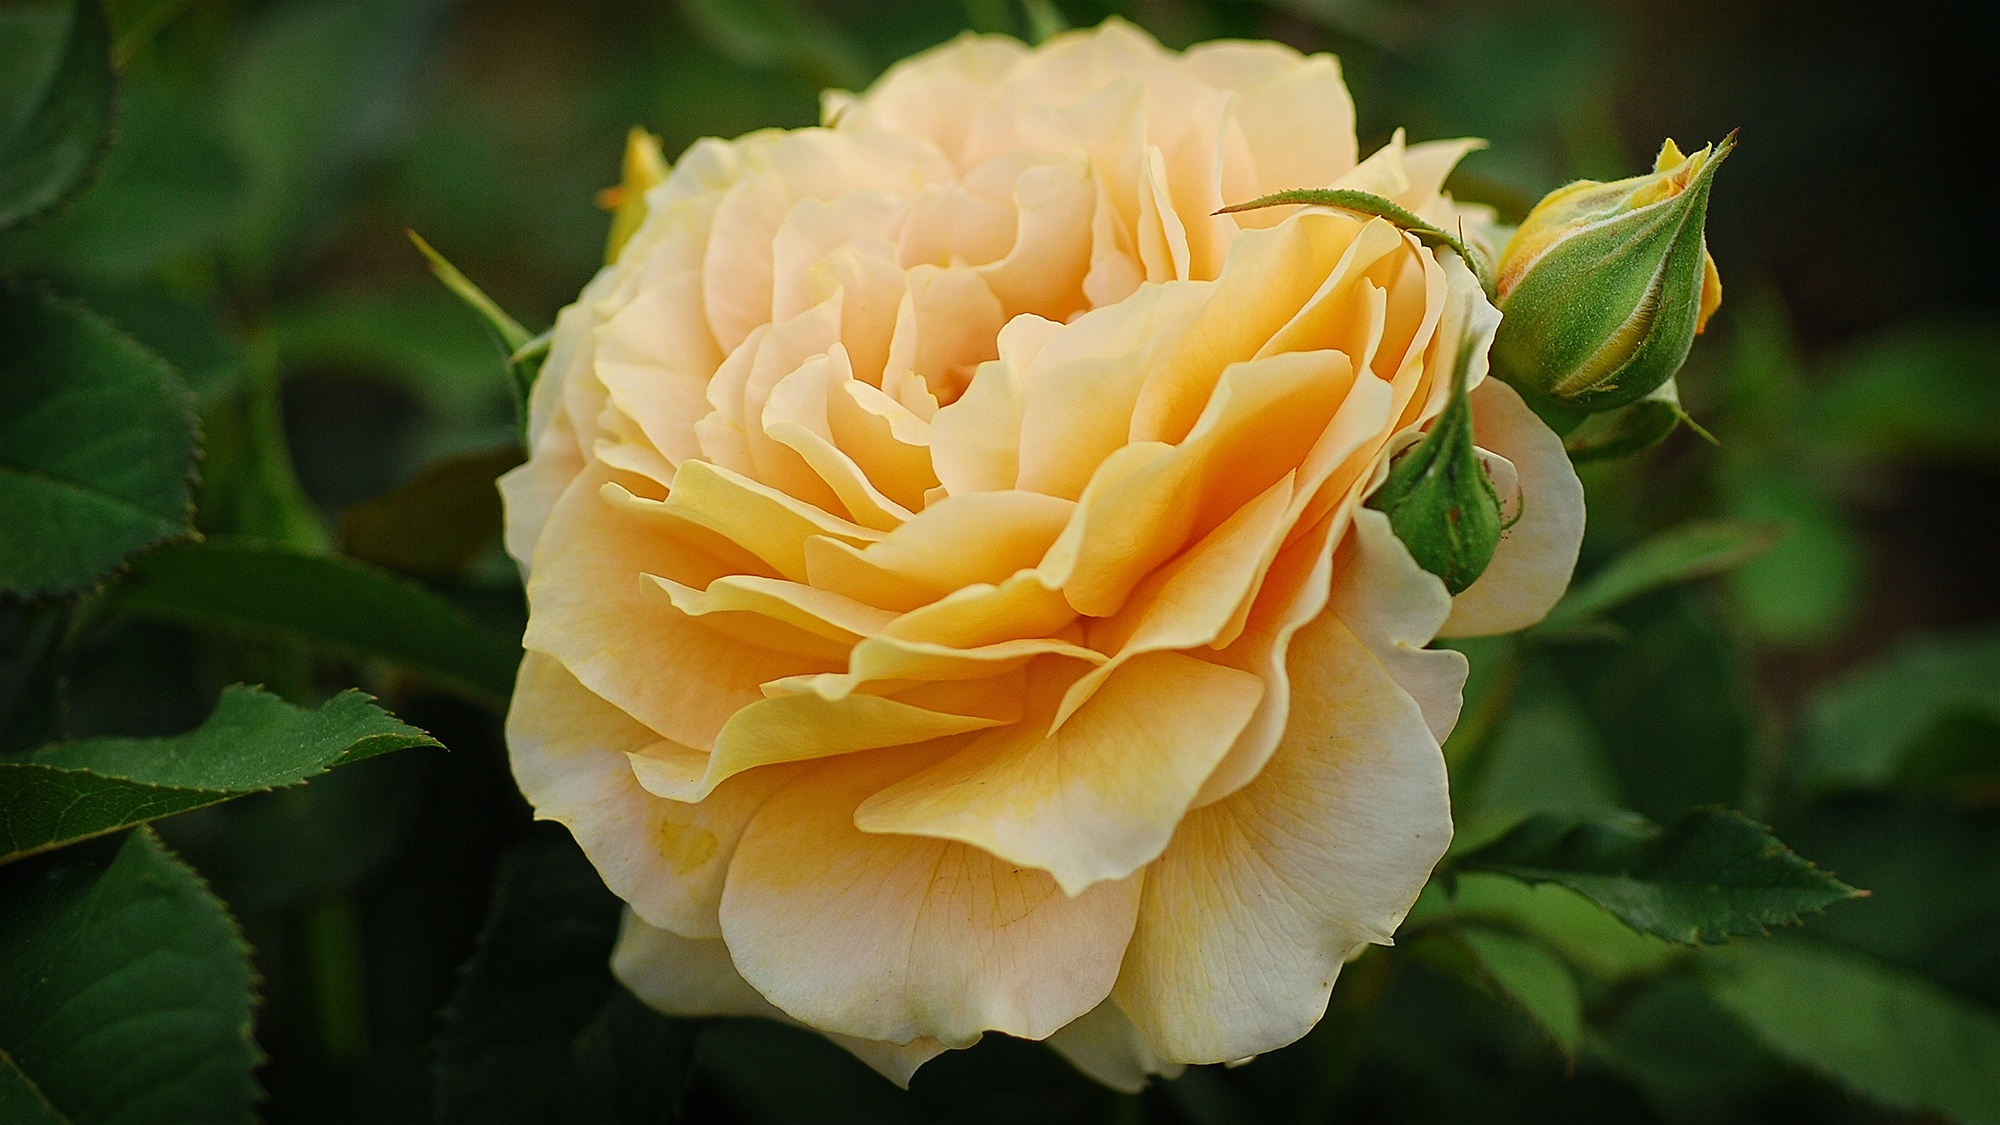
plant, vintage, retro, texture, leaf, flower, petal, floral, love, rose, golden, romance, romantic, yellow, garden, flora, pastel, elegance, floribunda, macro photography, flowering plant, garden roses, rose family, plant stem, land plant, rosa centifolia, rose order, austrian briar